Godet (sewing)

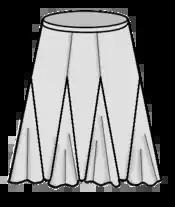
A skirt with godets on the seams.

A godet ( or ) is an extra piece of fabric in the shape of a circular sector which is set into a garment, usually a dress or skirt. The addition of a godet causes the article of clothing in question to flare, thus adding width and volume. The most popular use of godets is in petticoats. Adding a godet to a piece of clothing also gives the wearer a wider range of motion.